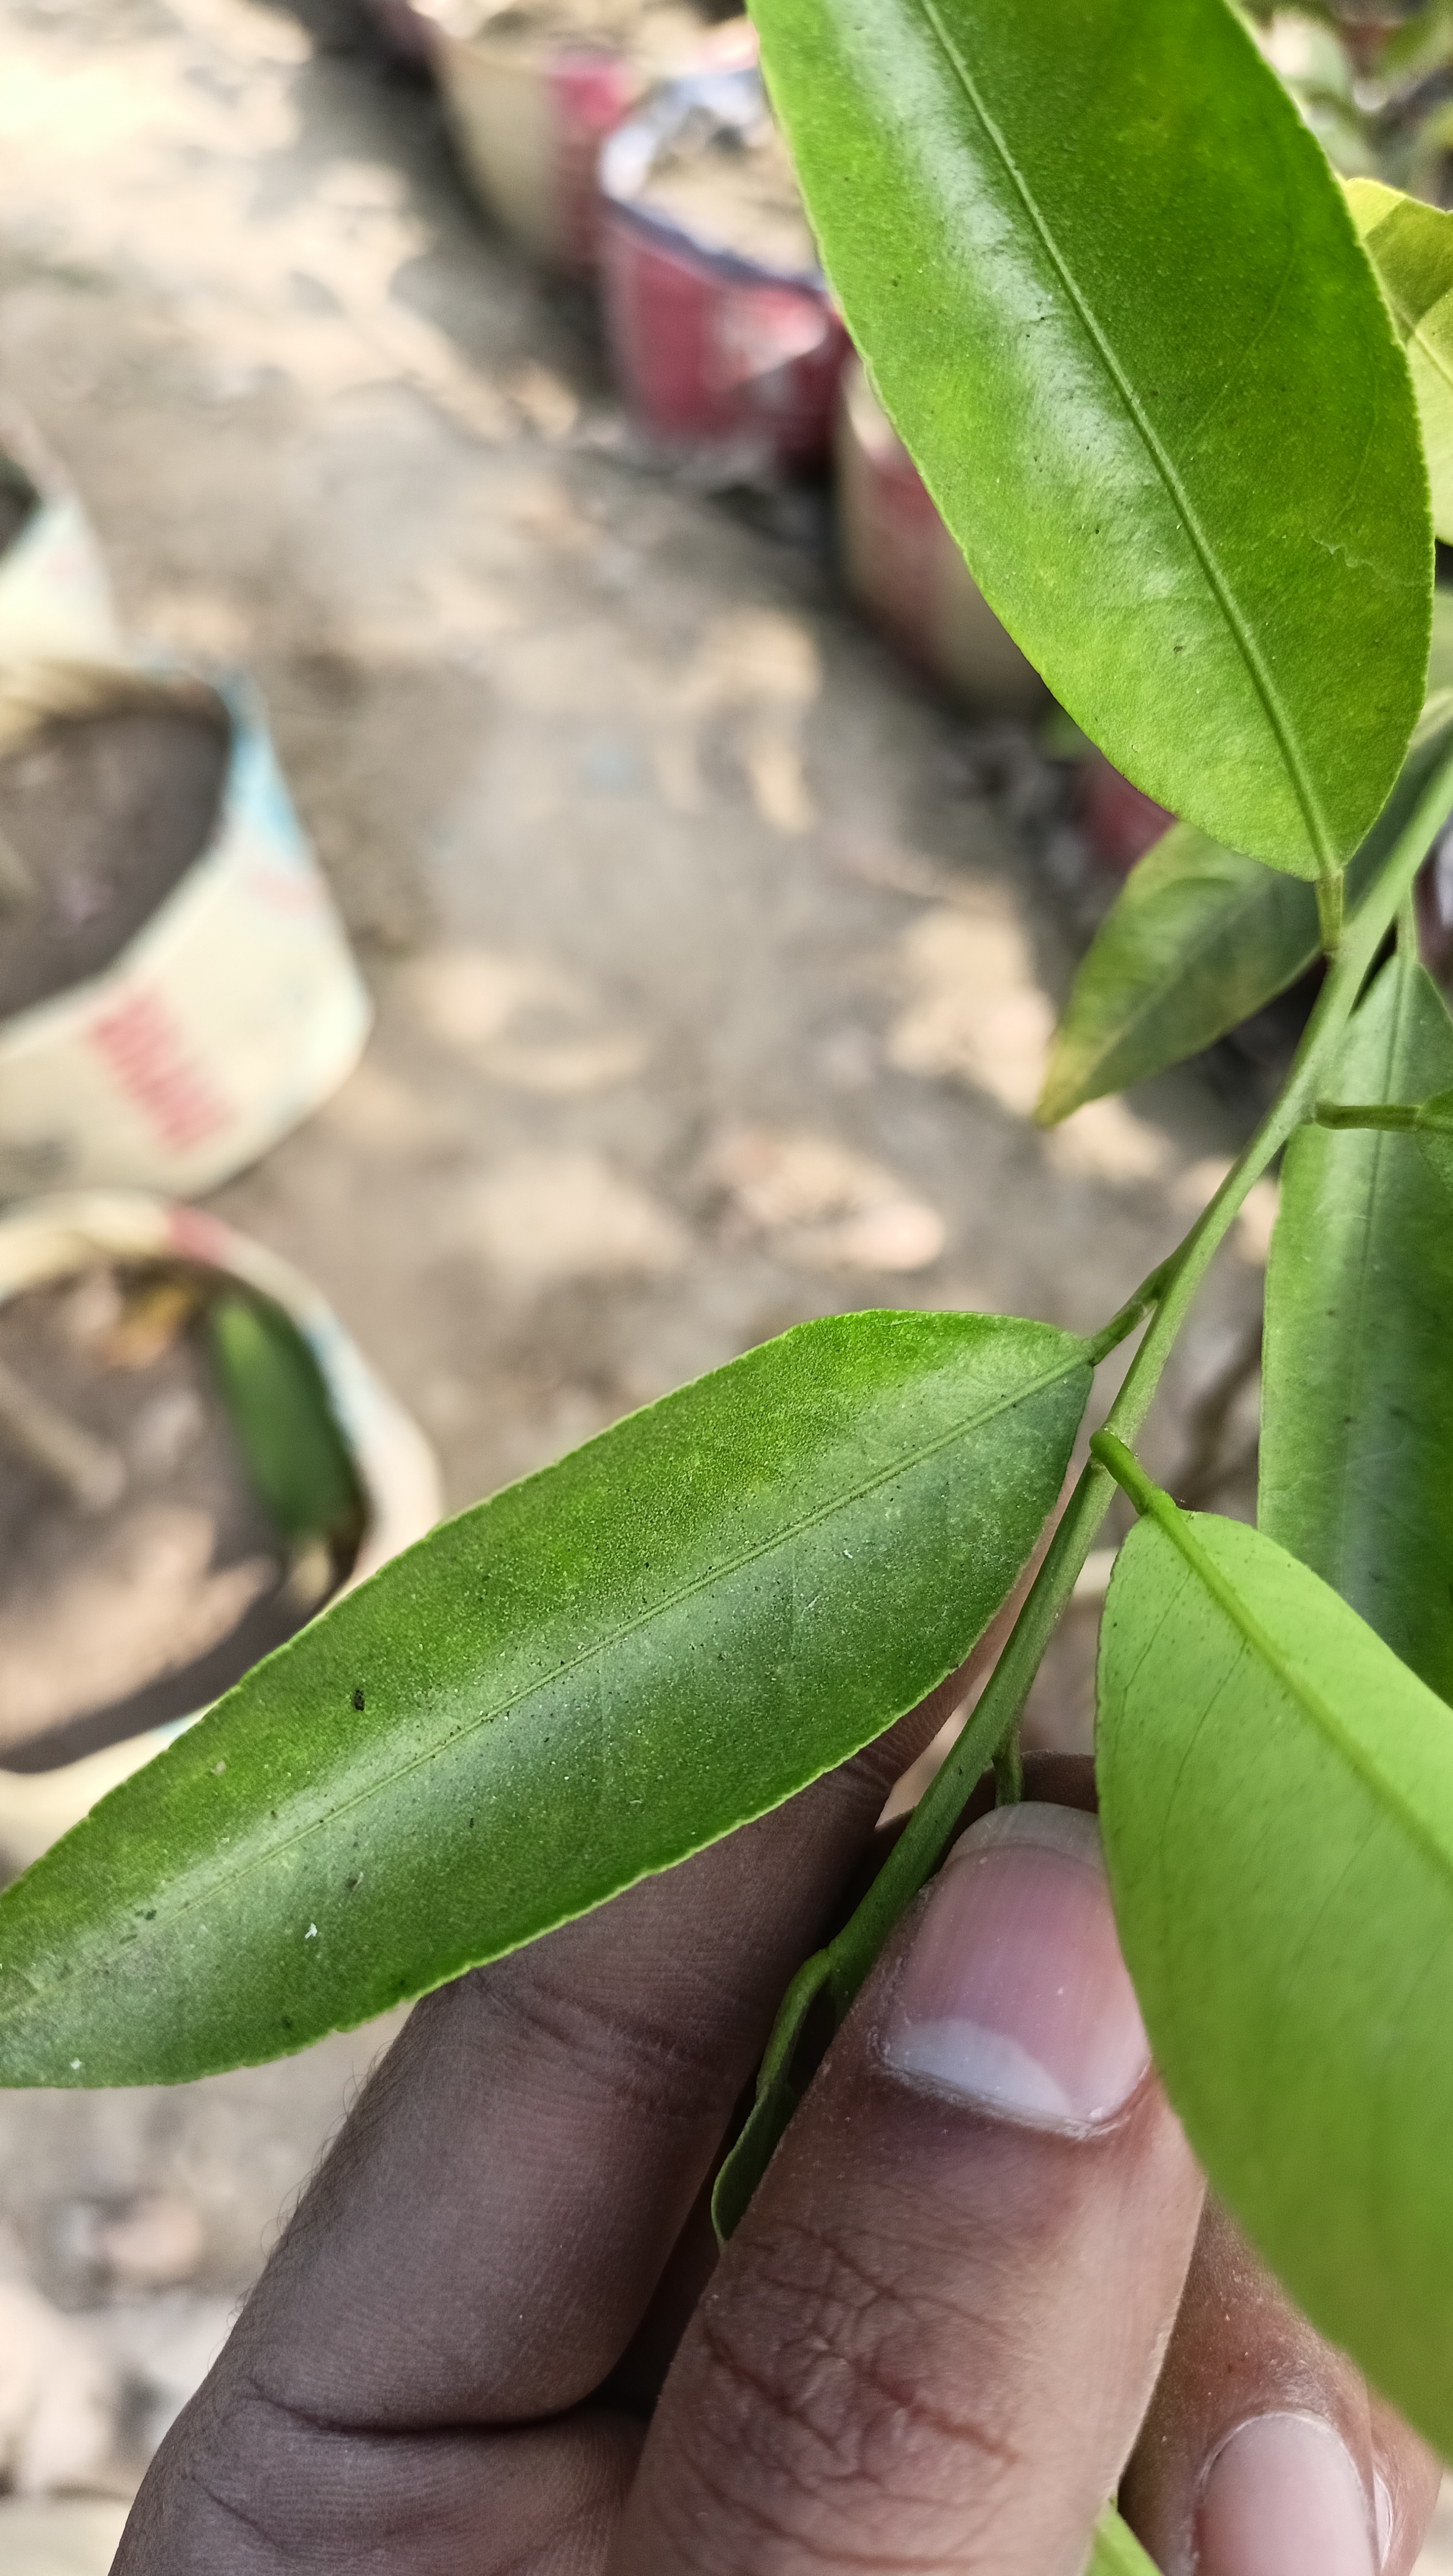
Mandarin leaf variety: Mandaring